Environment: real
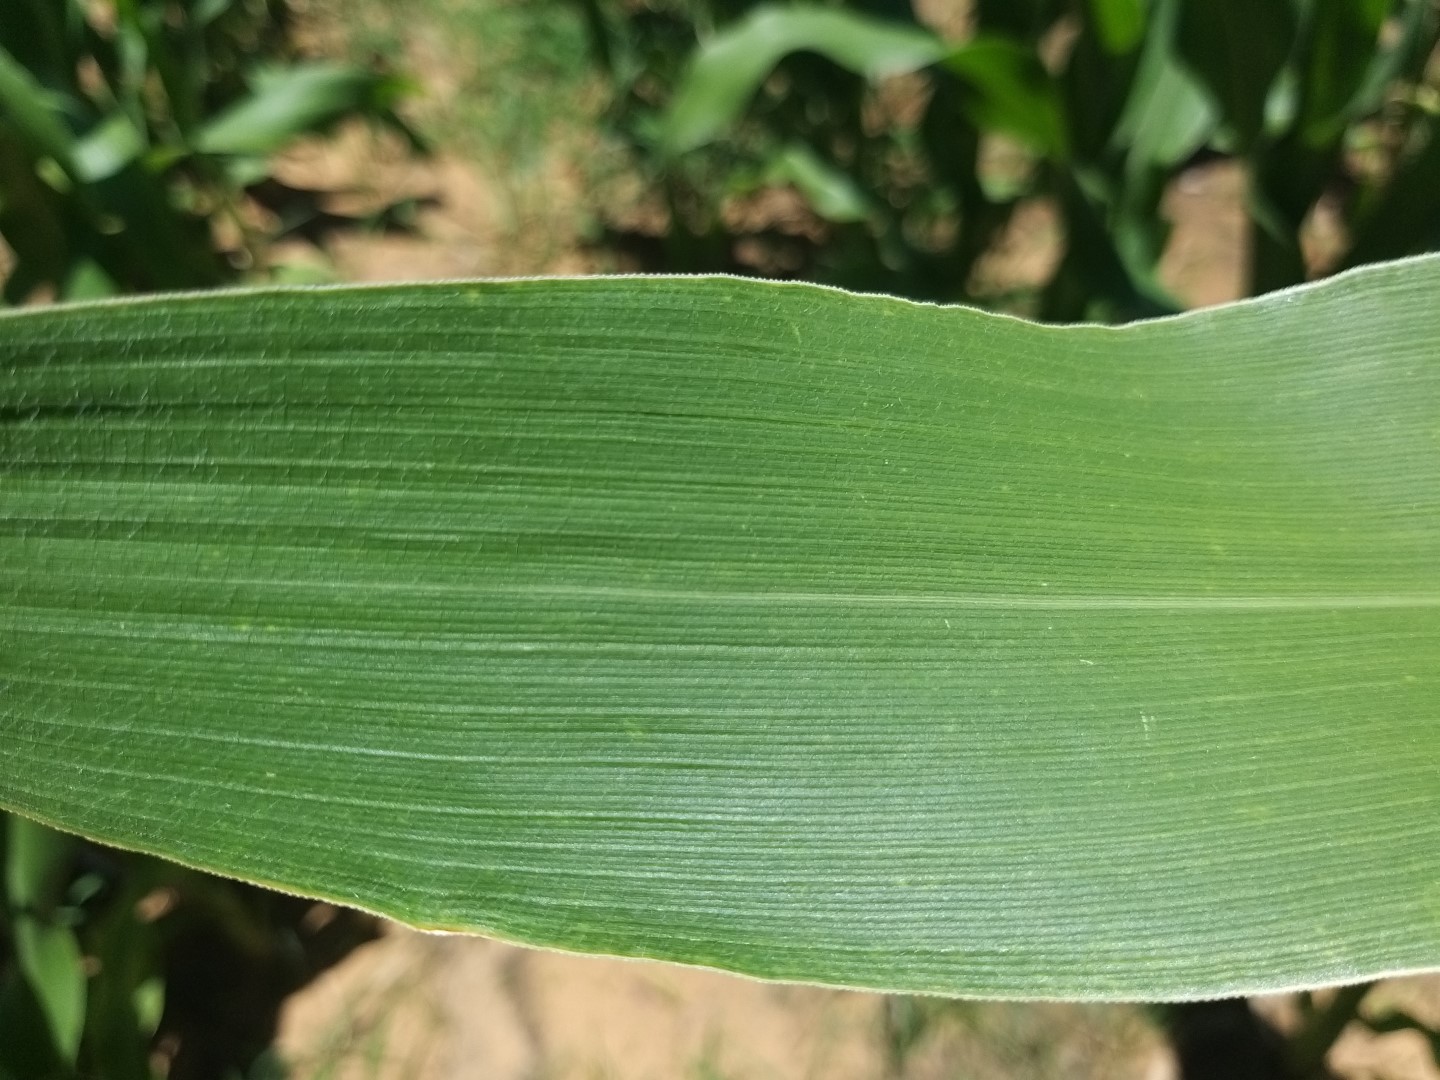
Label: healthy